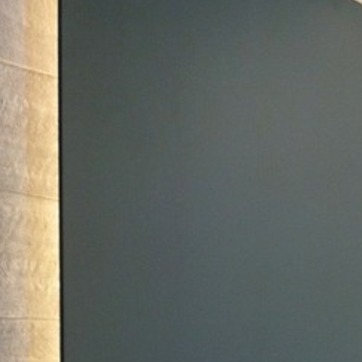
Material: mirror